Schools at War

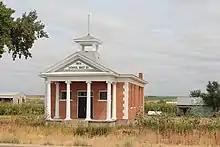
Students of the Daniels School in Colorado set a goal to raise $900 for a jeep by stamps and bonds sales, opened a Junior Red Cross unit, and "completed a scrapbook, which they submitted to the Treasury Department, for publicizing ideas helpful to furthering the war effort."

Approximately ten months after the United States entered World War II upon the attack on Pearl Harbor, the program was inaugurated on September 25, 1942, with a parade in Washington, D.C., in which over 4,000 children marched to the U.S. Treasury Building to be greeted by first lady Eleanor Roosevelt, assistant Treasury Secretary Henry Morgenthau Jr, and John W. Studebaker, the U.S. Commissioner of Education.